Real Steel (horse)

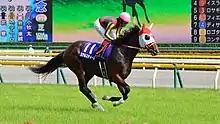
Real Steel in 2016

Real Steel (foaled 1 March 2012) is a Japanese Thoroughbred racehorse and sire. After winning his only race as a juvenile in 2014 he developed into a top-class performer in the following year when he won the Kyodo Tsushin Hai and finished second in the Spring Stakes, Satsuki Sho, St Lite Kinen, and Kikuka Sho as well as running fourth in the Japanese Derby. He reached his peak as a four-year-old in 2016 when he won the Dubai Turf and ran second in the Tenno Sho. He remained in training for two more years, winning the Mainichi Okan in 2017 and running third in the 2018 Dubai Turf.